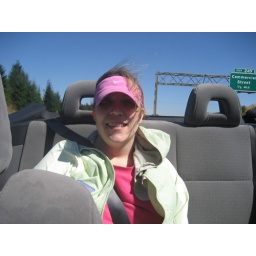
Heather in the back seat of convertible